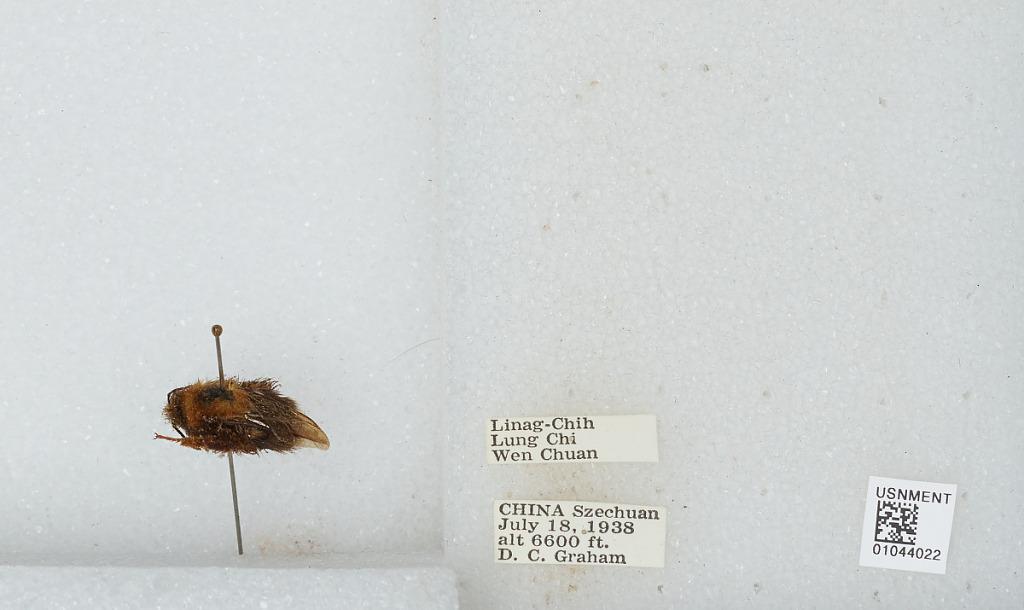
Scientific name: Bombus sp.
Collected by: D. Graham
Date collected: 1938-7-18
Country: China
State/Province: Sichuan
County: Wenchuan Xian
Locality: Linag-Chih, Lung Chi